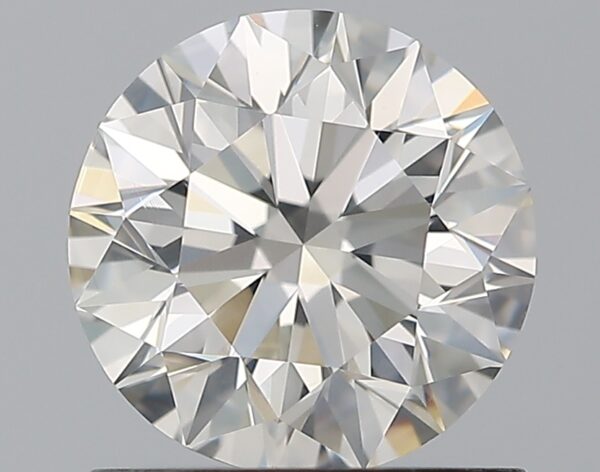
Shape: round
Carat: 1.01
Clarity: VS2
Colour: I
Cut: EX
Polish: EX
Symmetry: EX
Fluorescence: N
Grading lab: GIA
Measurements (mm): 6.33 x 6.37 x 4.01